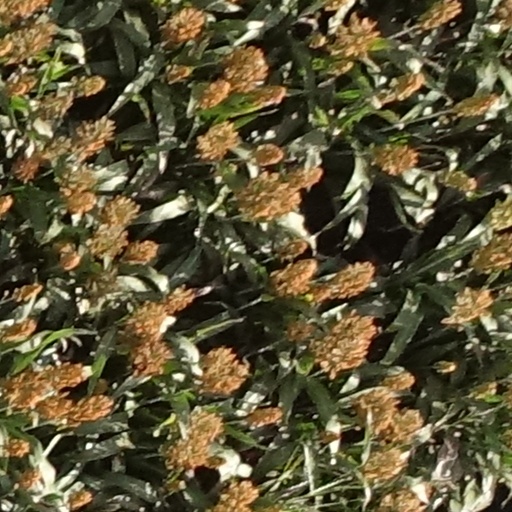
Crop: sorghum